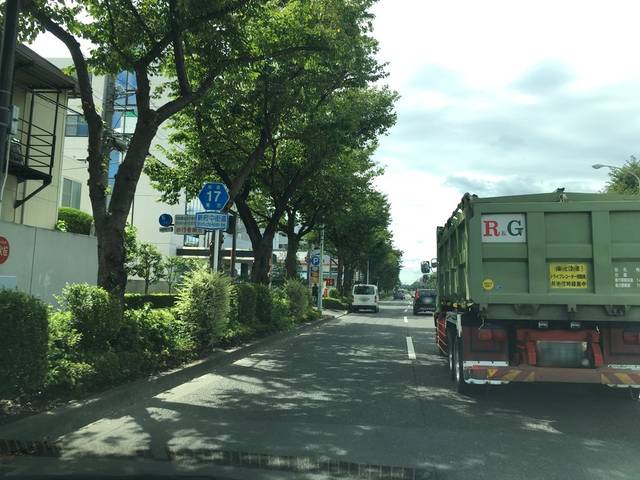
Region: Japan
Coordinates: 35.685, 139.46